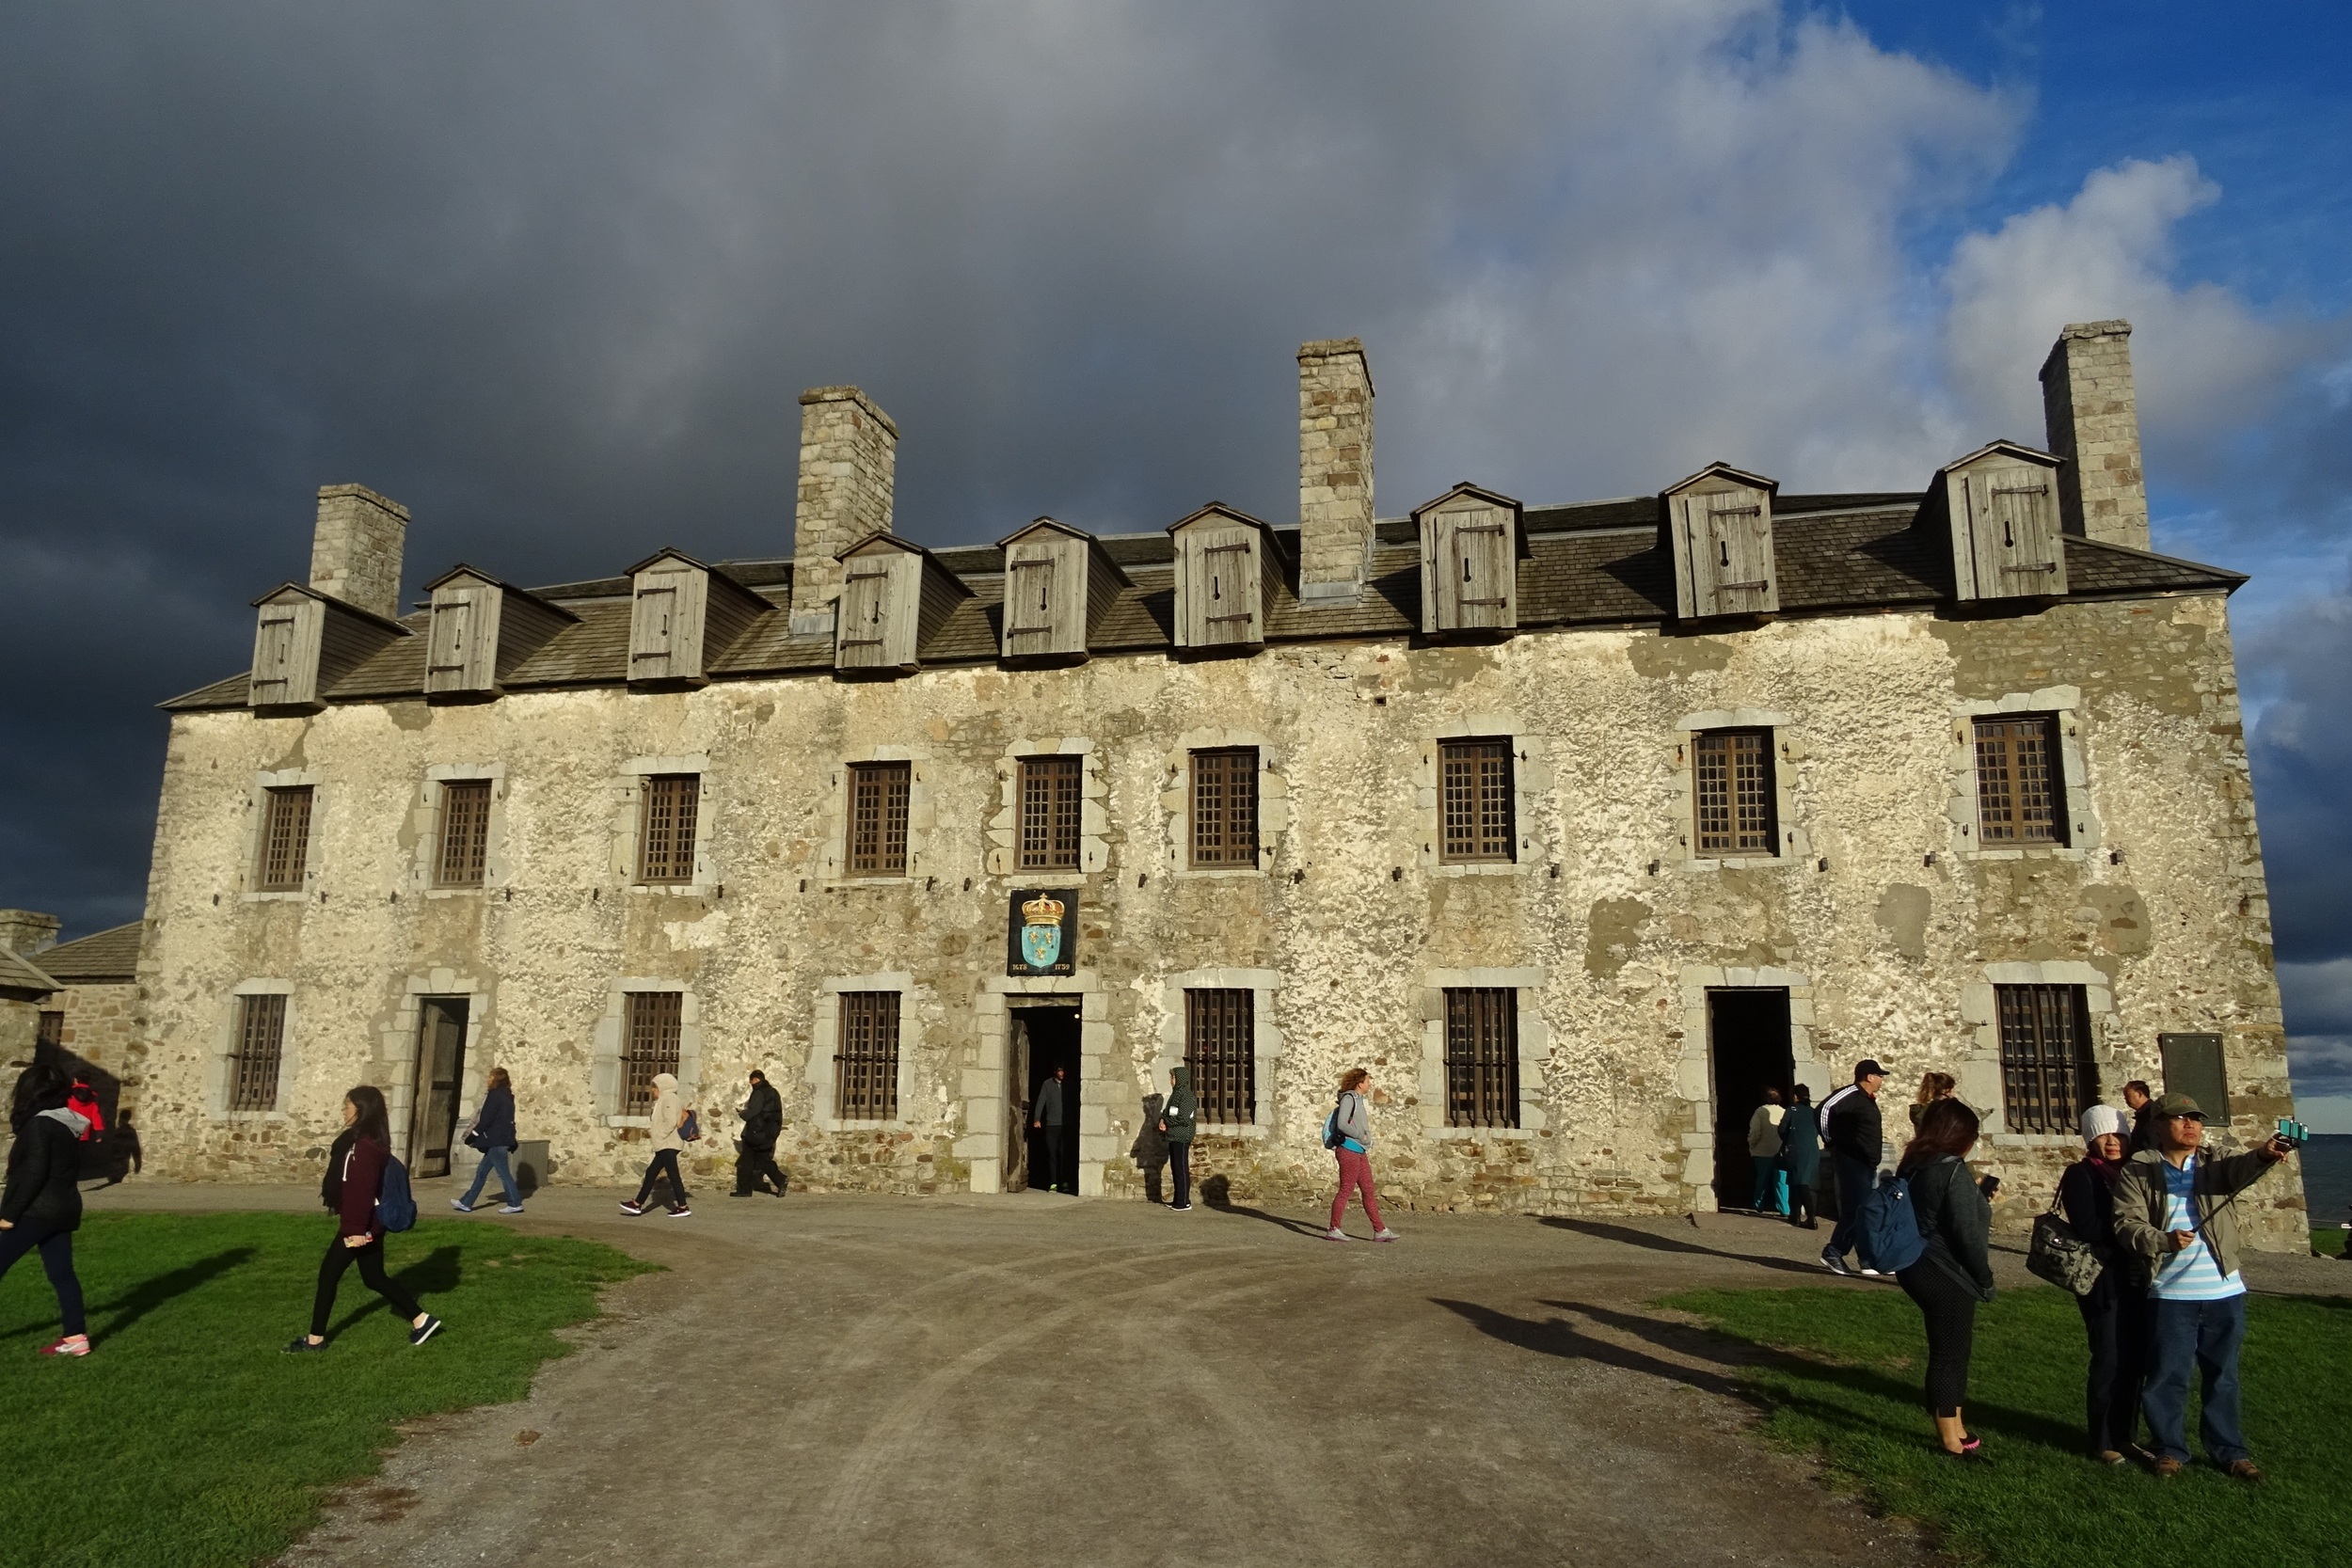
architecture, building, chateau, palace, museum, usa, america, castle, landmark, historic, fortification, tourism, monastery, estate, niagara, stately home, old fort, ancient history